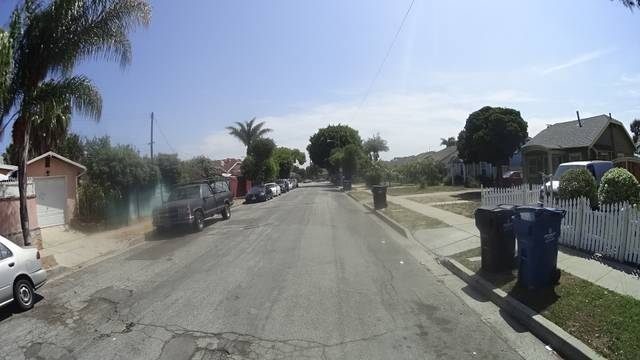
Region: Mexico
Coordinates: 33.98, -118.34